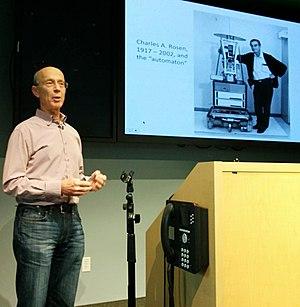
Shakey le robot est le premier robot générique capable de raisonner sur ses actions. Il a été créé à la fin des années 1960 en Californie par SRI International avec le soutien de la DARPA. En 2004, il a été nommé au Robot Hall of Fame.